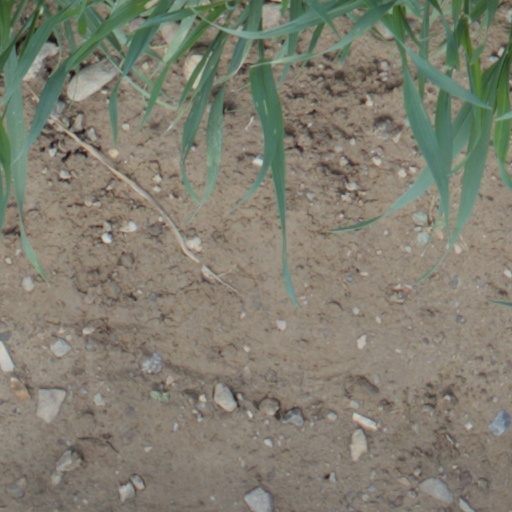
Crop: wheat